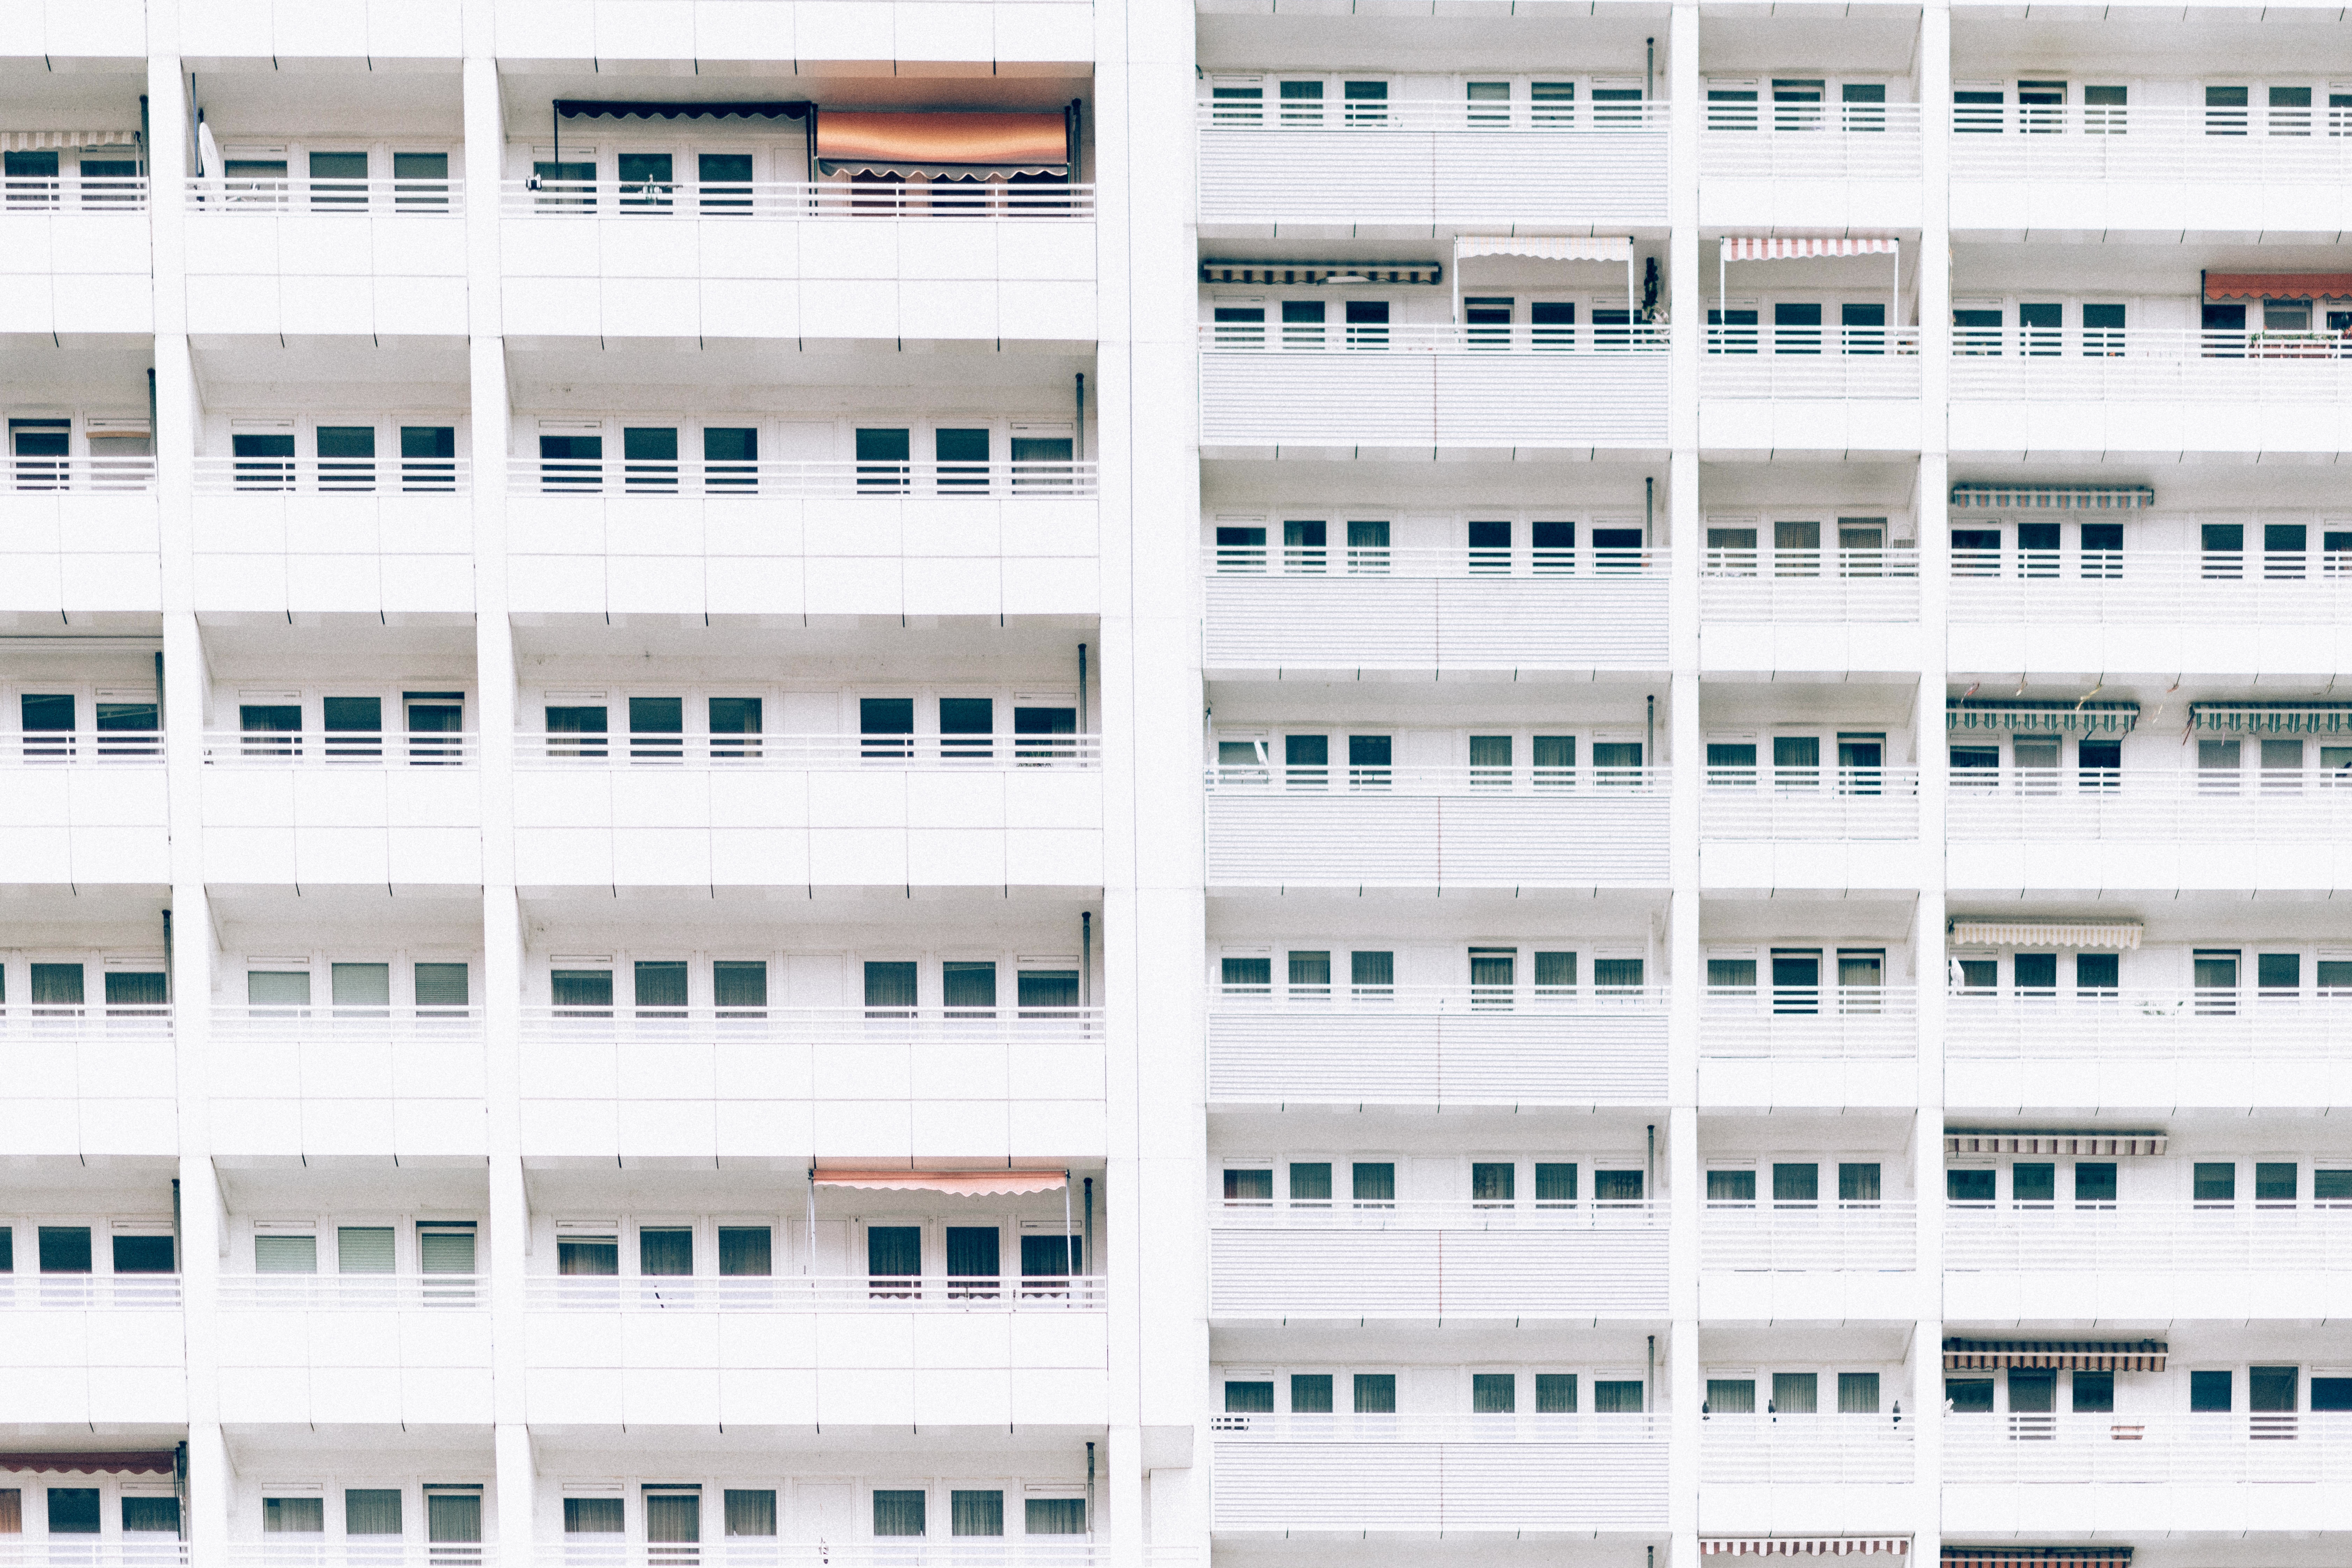
architecture, window, building, facade, property, tower block, appartment, commercial building, condominium, residential area